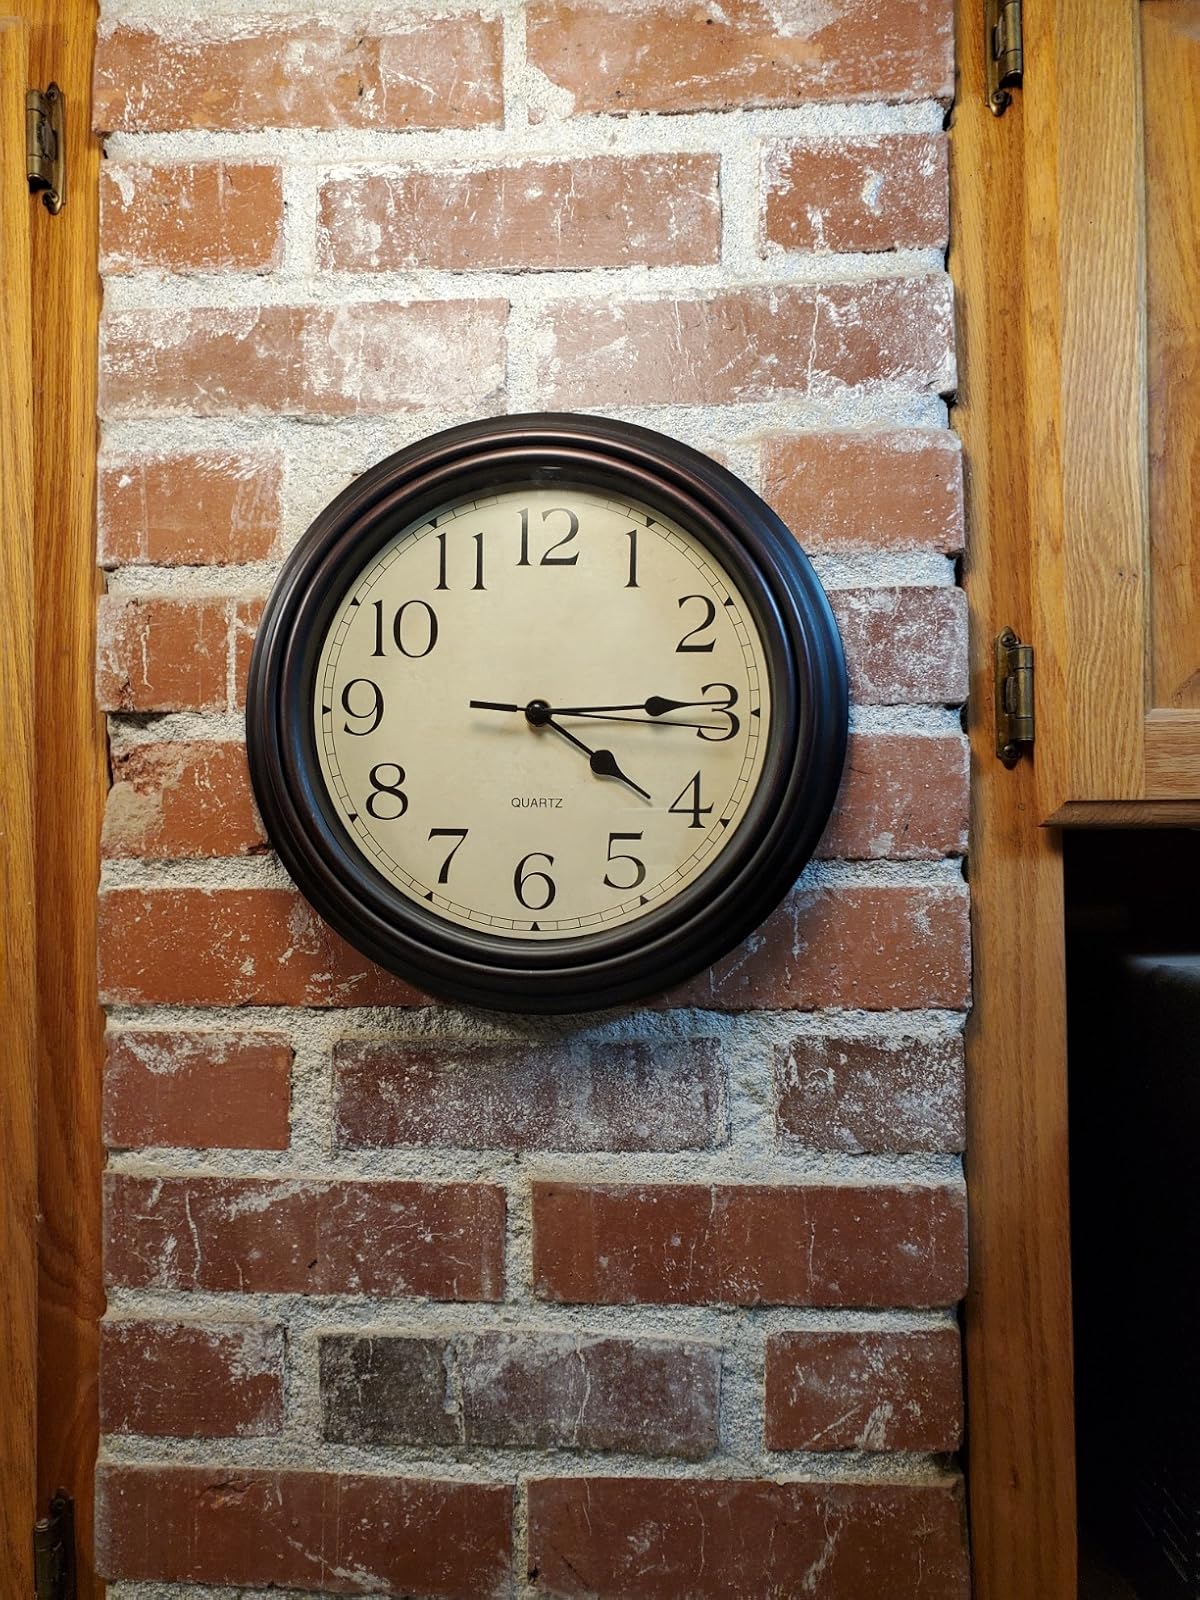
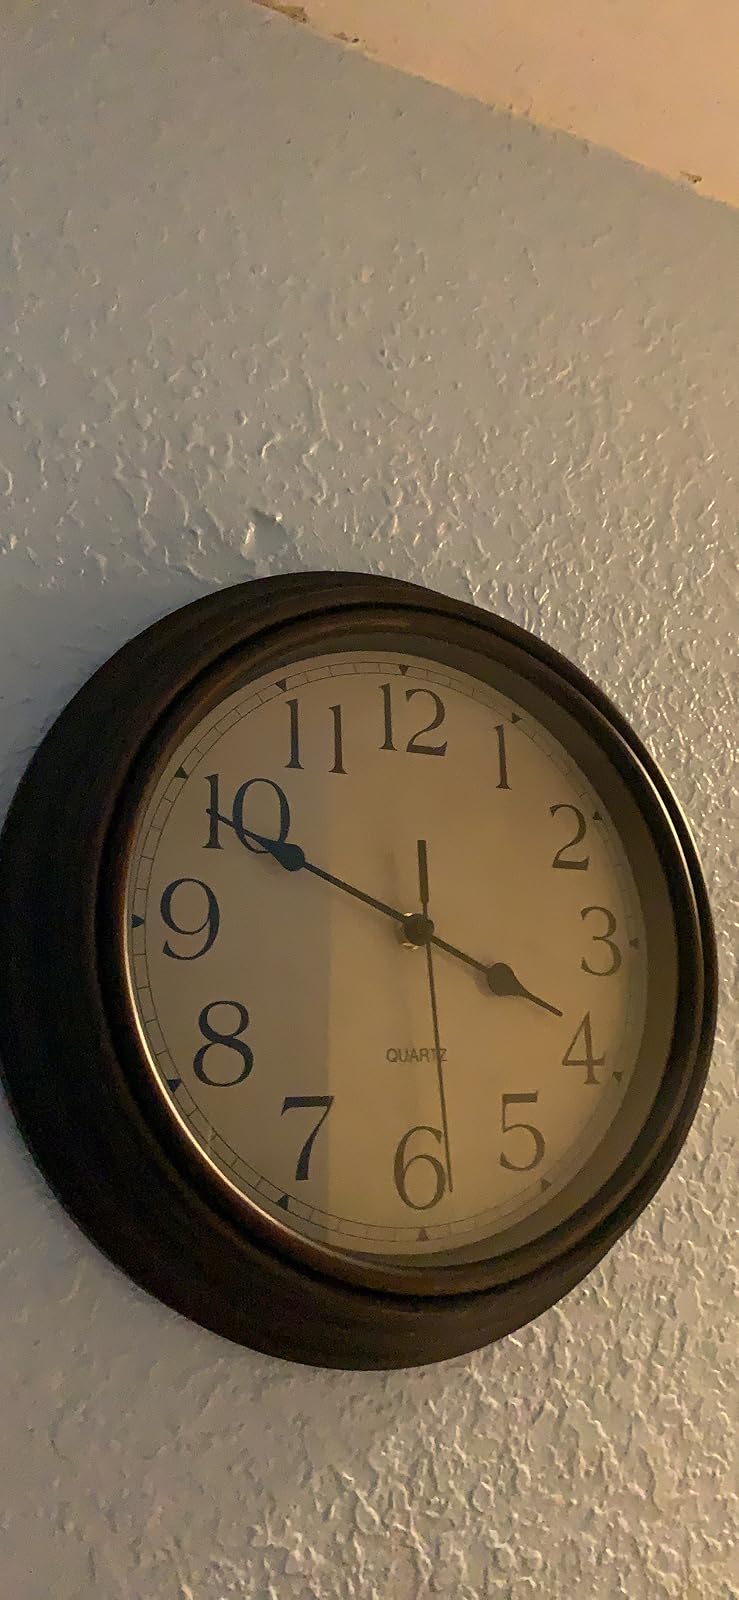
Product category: clock
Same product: yes